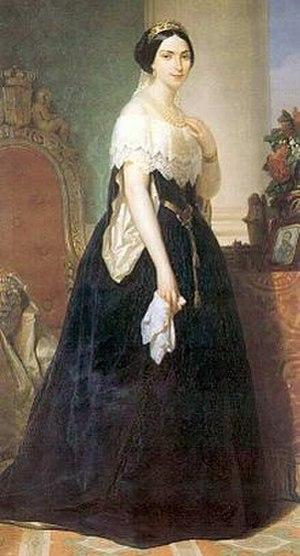
Adelaide Tosi est une soprano italienne.